562nd Flying Training Squadron

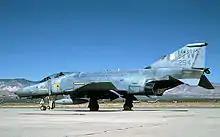
35th Wing F-4G at George AFB in 1989

The squadron was redesignated the 562d Tactical Fighter Squadron, organized at McConnell Air Force Base, Kansas in October 1962 and assigned to the 388th Tactical Fighter Wing. In February 1964, the 388th was replaced at McConnell by the 23d Tactical Fighter Wing. The 562d was equipped with the Republic F-105 Thunderchief. The squadron conducted tactical operations and training in preparation for global deployment. In August 1965, the 562nd deployed to Takhli Royal Thai Air Force Base, Thailand, relieving the 563d Tactical Fighter Squadron, which had been there since April. For the next five months, it participated in sustained combat operations in the Vietnam War. In November, the 355th Tactical Fighter Wing replaced the 6235th Tactical Fighter Wing at Takhli and the Air Force began to station permanent fighter squadrons there. The squadron returned to McConnell in December, but earned an Air Force Outstanding Unit Award with Combat "V" Device during its combat tour in Thailand.